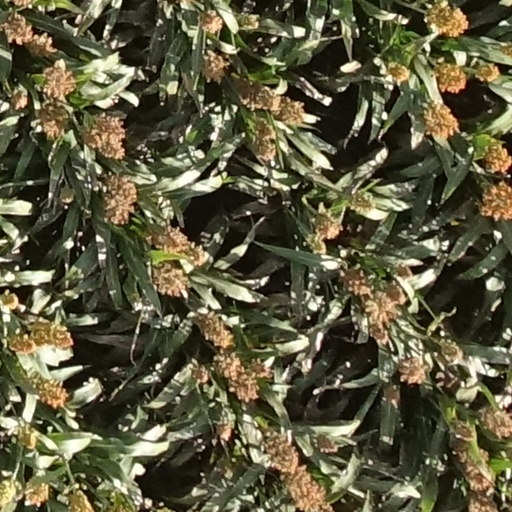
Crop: sorghum